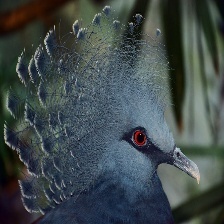
Species: VICTORIA CROWNED PIGEON
Scientific name: GOURA VICTORIA